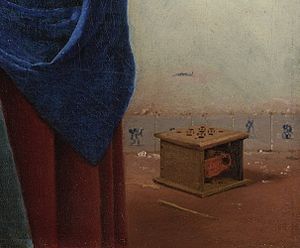
Mælkepigen / Oprindelse
Mælkepigen er et oliemaleri fra omkring 1658 til 1660 af den hollandske maler Johannes Vermeer. Maleriet er 45,5 cm højt og 41 cm bredt. Motivet er en køkkenpige, der er i færd med at hælde mælk fra en kande til et fad. Maleriet er en del af samlingen på Amsterdam Rijksmuseum, hvor det anses som en af kronjuvelerne.